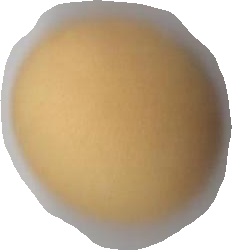
Variety: Dega